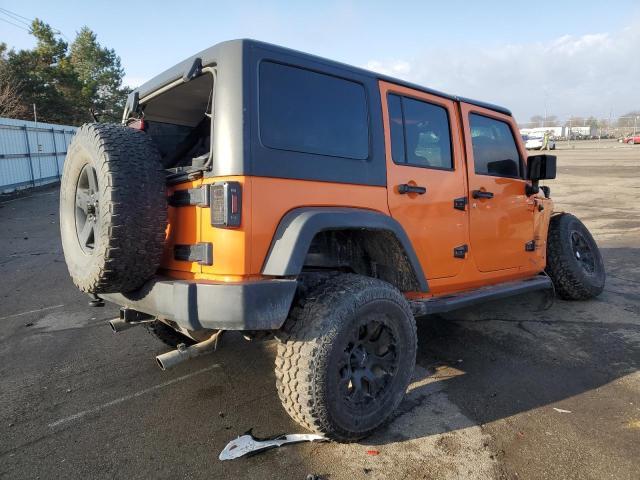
Aucun dommage détecté.
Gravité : aucun